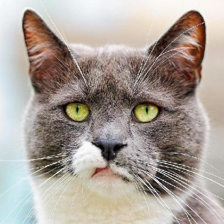
Label: animals